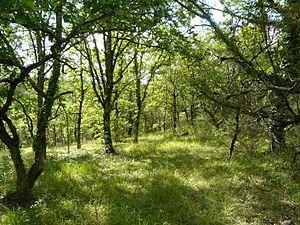
Le causse de Cubjac au nord de Petit Grand Champ, Sainte-Eulalie-d'Ans, Dordogne, France.